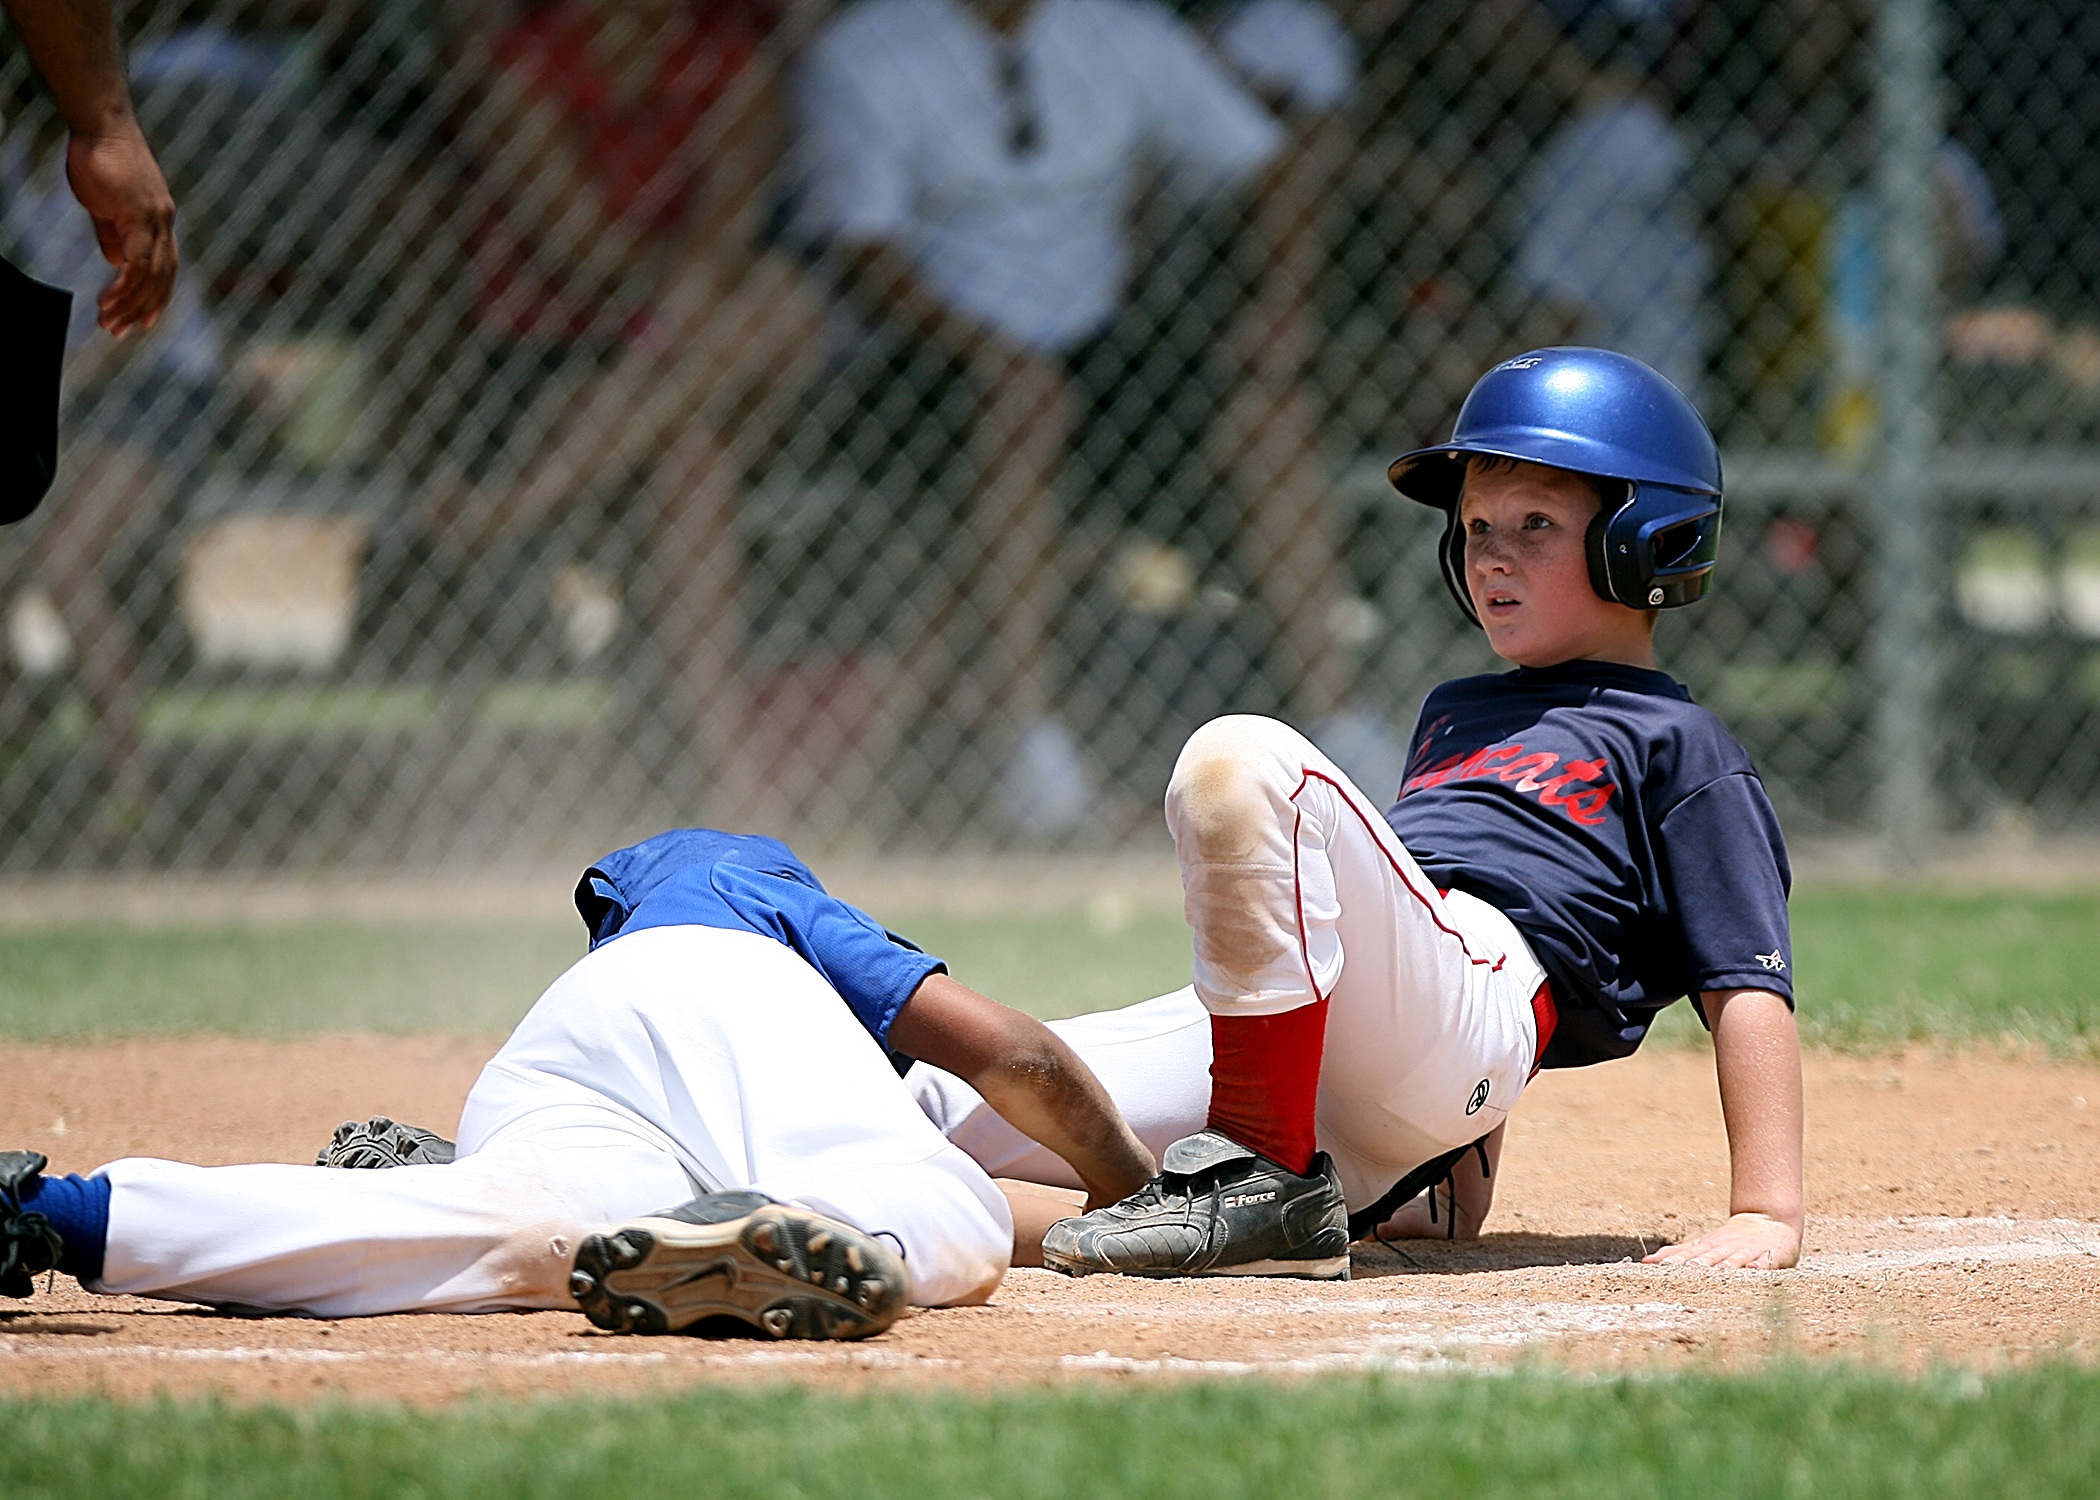
outdoor, baseball, sport, field, game, play, boy, kid, summer, male, youth, dirt, dust, runner, baseball field, pitch, umpire, competition, sports, pitcher, helmet, uniform, players, slide, home plate, athlete, tournament, sliding, baseball player, catcher, softball, ball game, play at the plate, team sport, infielder, college baseball, bat and ball games, baseball positions, college softball